Kaarlo Kajatsalo

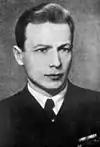
Kaarlo Kajatsalo

Kaarlo Viljam Kajatsalo (28 September 1909 – 22 February 1988; surname until 1945 "Salo") was a Finnish educator and politician, born in Vehkalahti. He was a member of the Parliament of Finland from 1954 to 1962, representing the People's Party of Finland. He served as Minister of Education from 29 August 1958 to 13 January 1959. He was a presidential elector in the 1956 Finnish presidential election.